Ianuarius

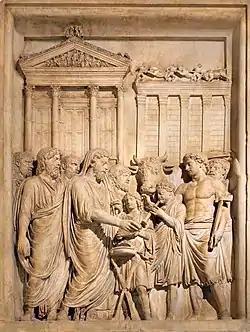
The emperor Marcus Aurelius, his head ritually covered, offers the sacrifice of a bull at the Temple of Jupiter Optimus Maximus

In the Roman Republic, consuls entered office at the beginning of the year; from 153 BC onward, on January 1. Auspices were taken, and if favorable the two consuls went home and put on their "toga praetexta", with the purple stripe signifying their status. A procession of senators and equestrians accompanied them from their home to the Temple of Jupiter Optimus Maximus on the Capitoline Hill. The people dressed festively and watched the parade. At the temple, each consul sacrificed a white bull to Jupiter in fulfillment of the vow made by the previous year's consuls to ask for the wellbeing "(salus)" of the commonwealth "(vota pro salute rei publicae)". New vows were then made.